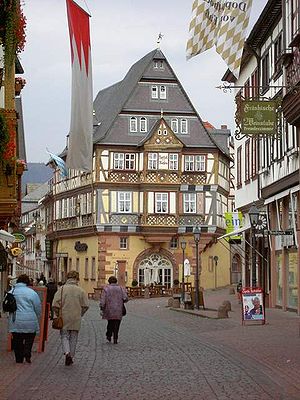
Miltenberg / Kultur og oplevelser / Seværdigheder
Miltenberg er administrationsby i Landkreis Miltenberg i Regierungsbezirk Unterfranken i den tyske delstat Bayern.